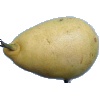
Label: Pear 2